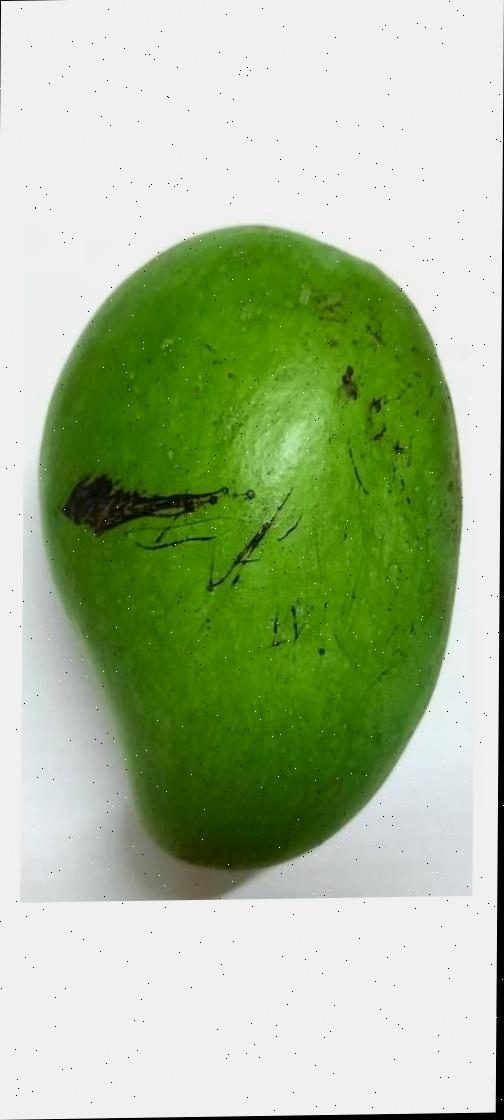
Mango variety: Amrapali